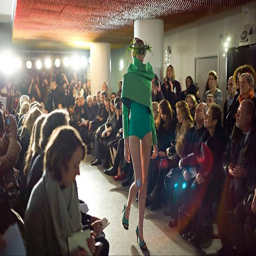
a model wears a creation by person as part of his - summer collection